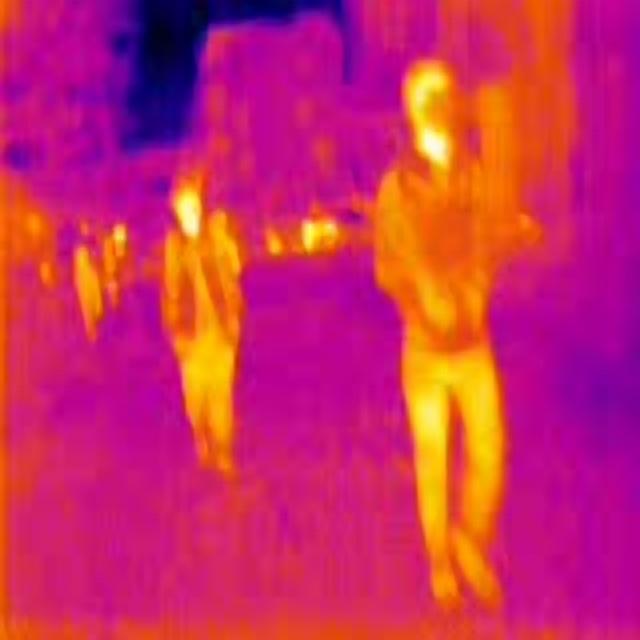
Detected objects:
label: person
label: person
label: person